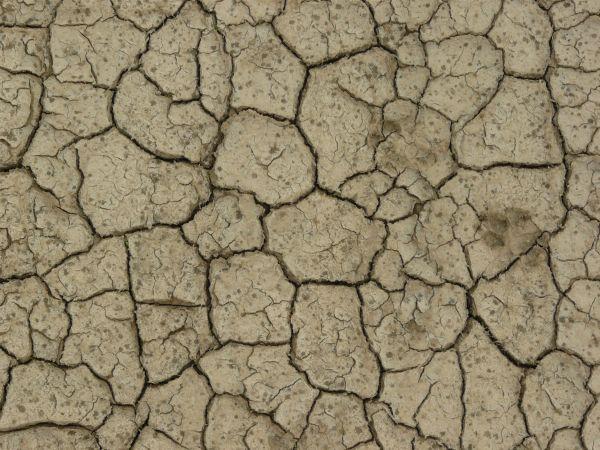
Texture: cracked